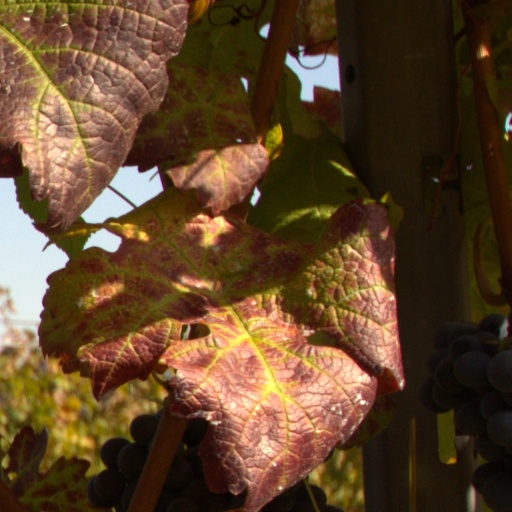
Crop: grape